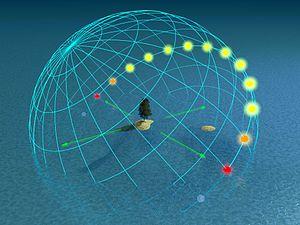
Un équinoxe est un instant de l'année où le Soleil traverse le plan équatorial terrestre, changeant ainsi d'hémisphère céleste. Cette définition astronomique précise la conception pré-scientifique selon laquelle l'équinoxe est le moment où la durée du jour est égale à celle de la nuit.